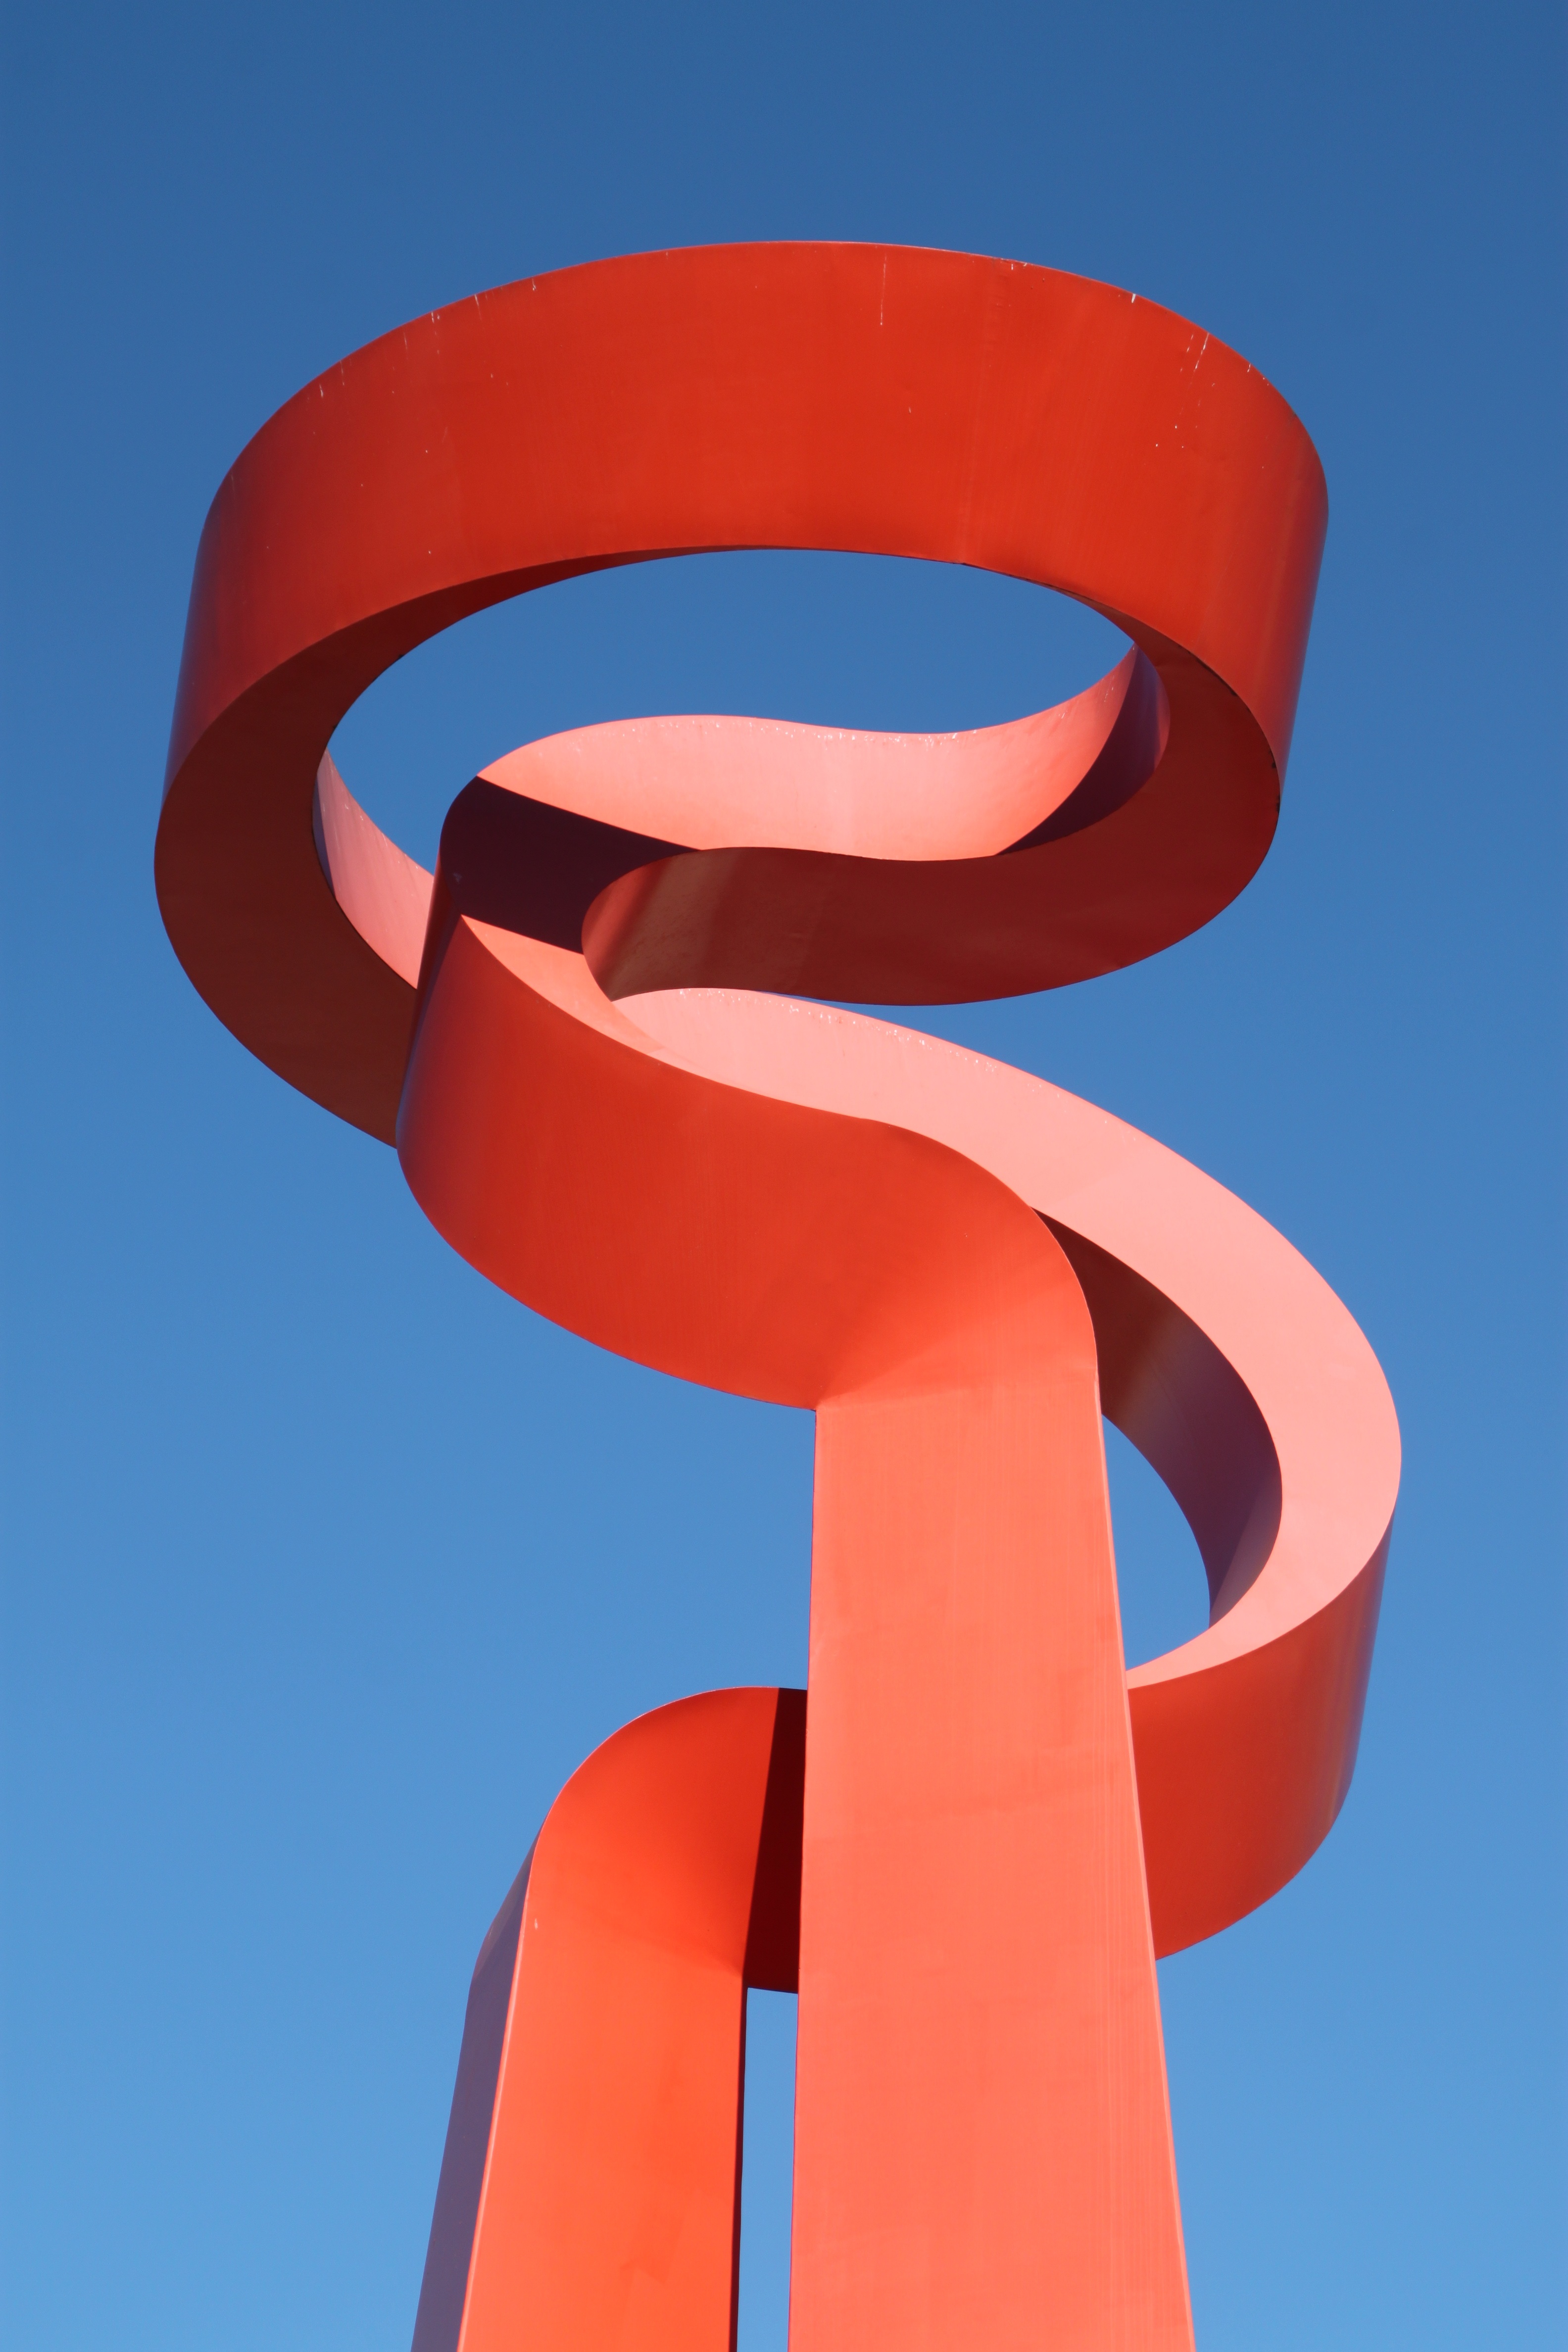
monument, downtown, statue, line, red, blue, circle, sculpture, illustration, texas, lifebuoy, riverwalk, san antonio texas, san antonio, the torch of friendship